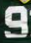
Number: 9